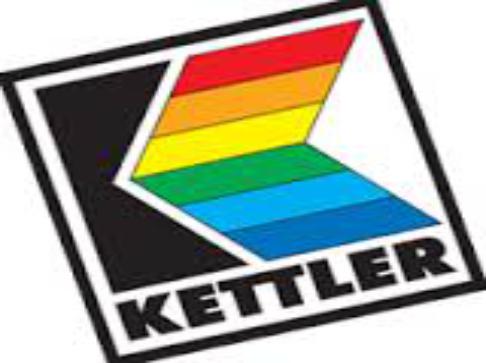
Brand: kettler
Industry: Necessities